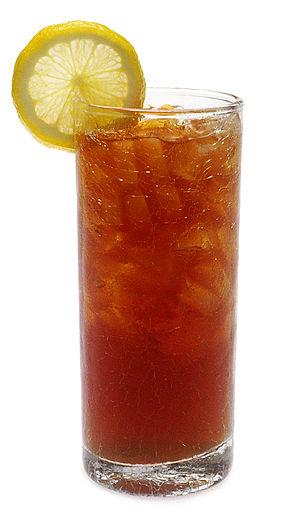
Le thé glacé ou thé froid ou ice tea ou iced tea est une recette cosmopolite de boisson rafraîchissante à base de thé froid ou glacé, variante du café glacé.